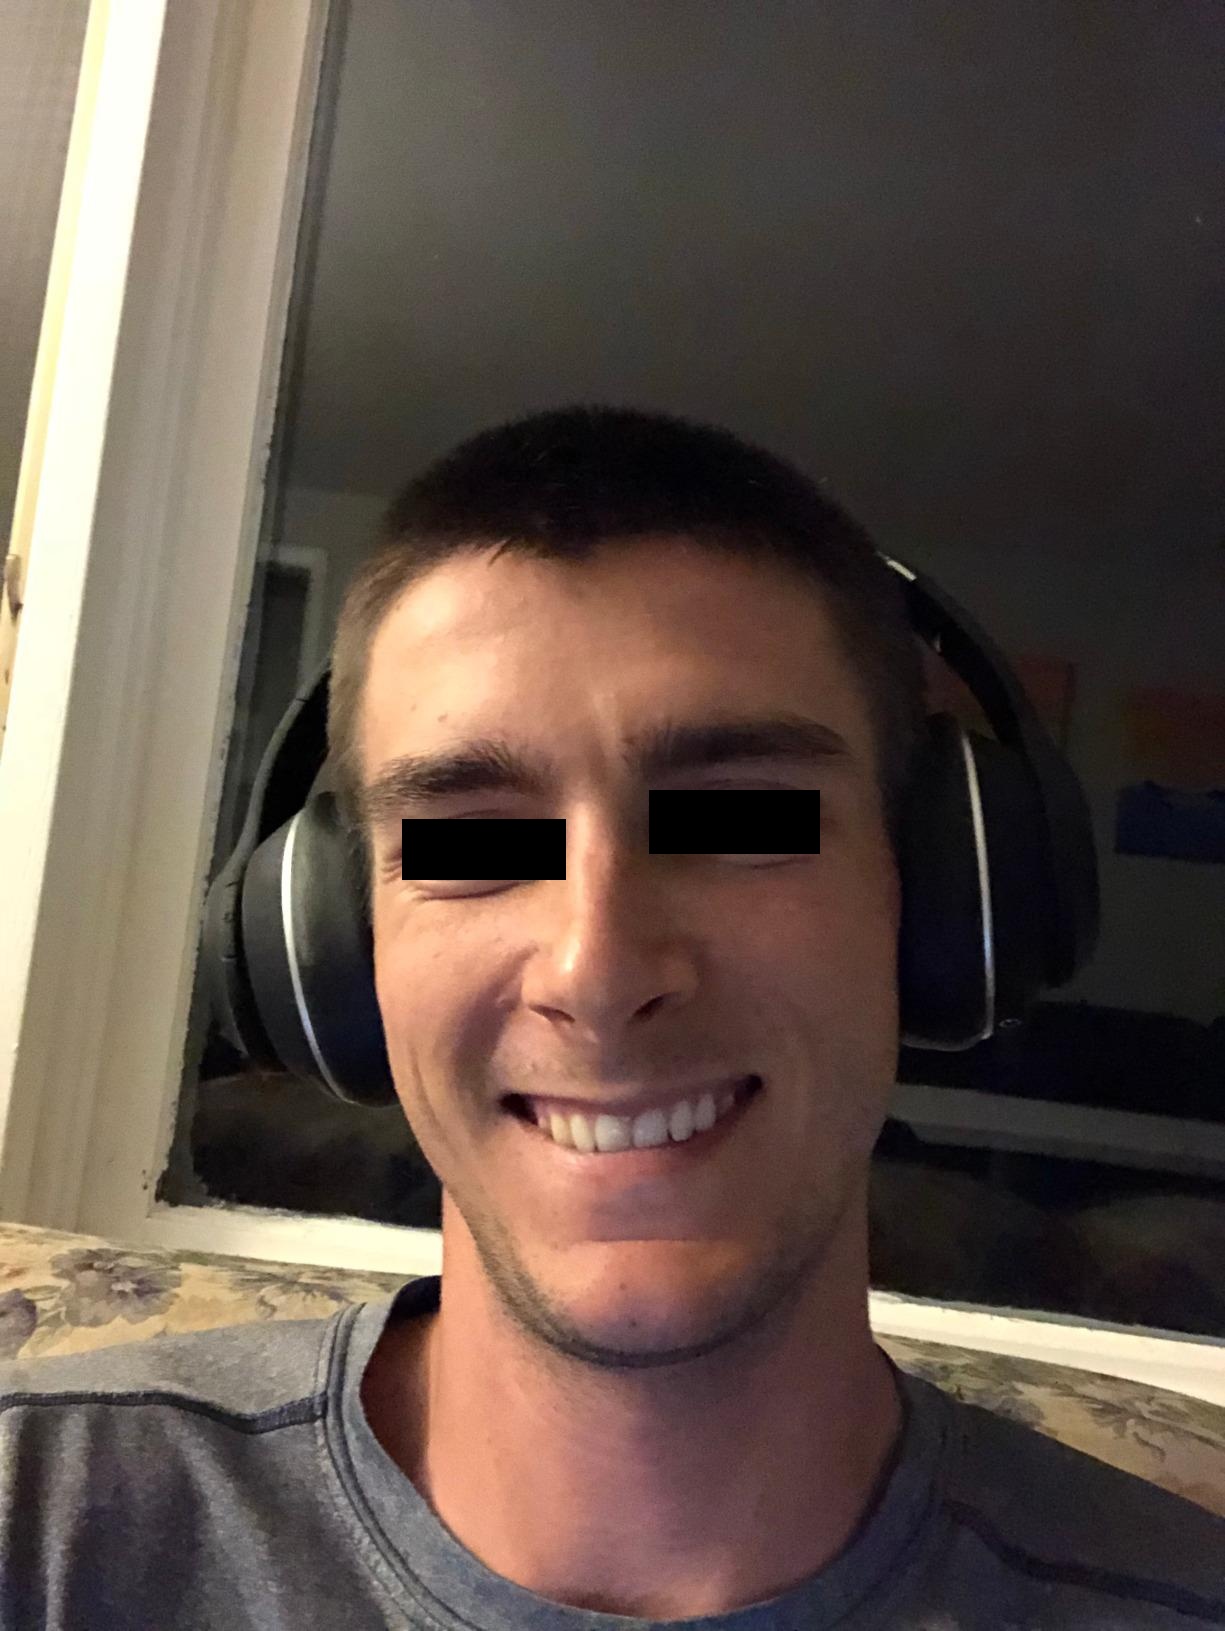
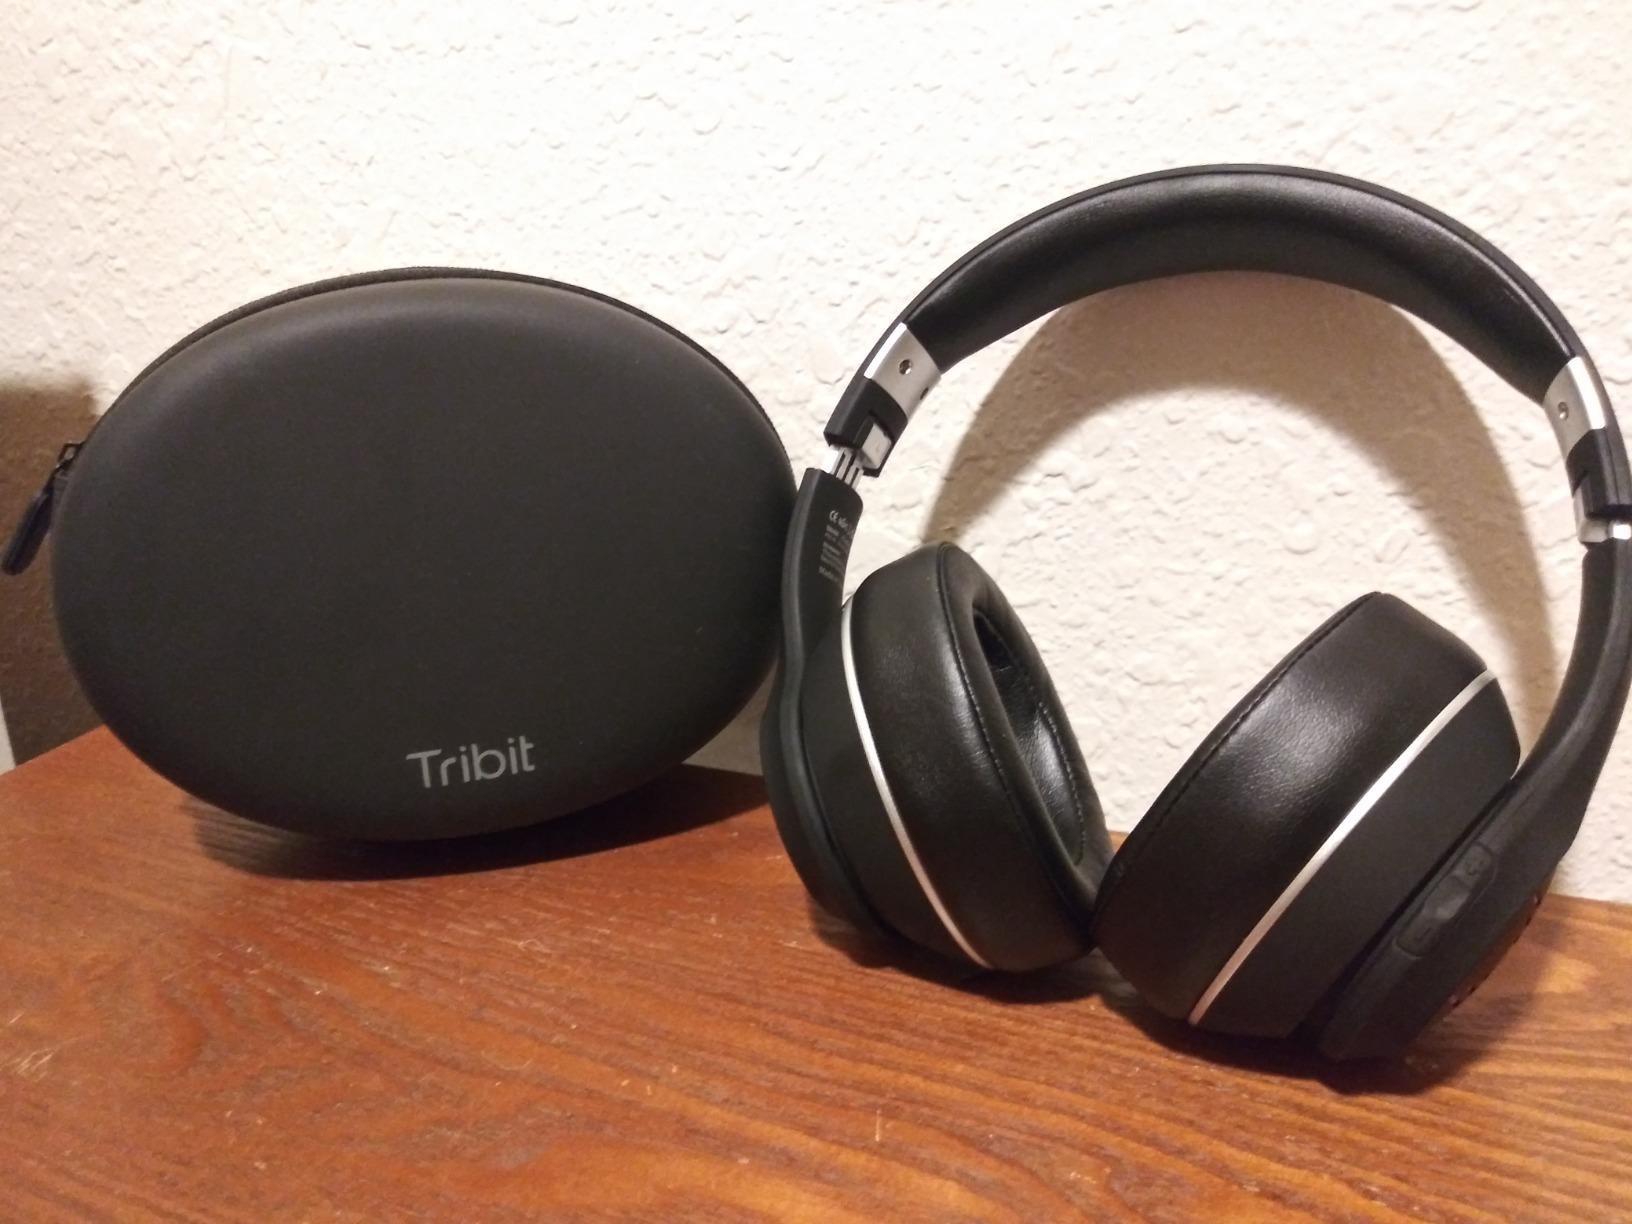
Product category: headphones
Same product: yes